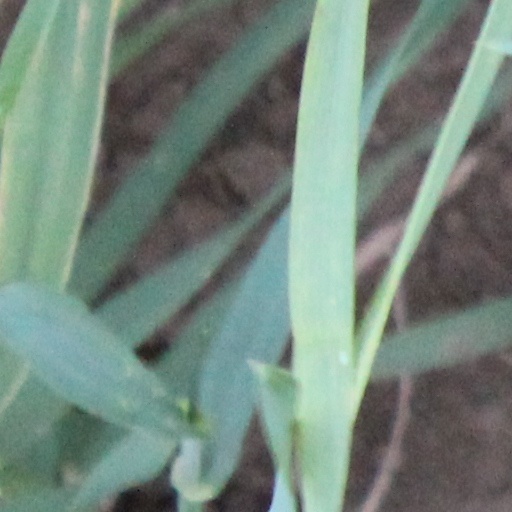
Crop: wheat